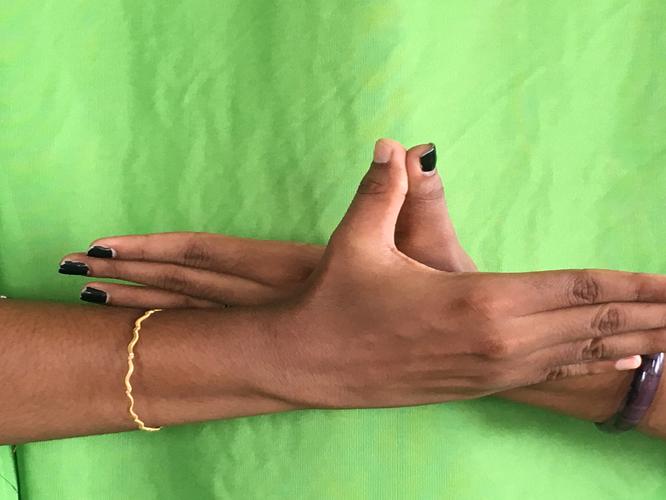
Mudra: Garuda
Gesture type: double_hand